2020 Summer Olympics

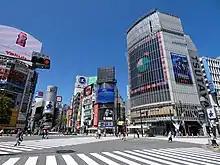
Few pedestrians on the Shibuya Crossing during the state of emergency in the middle of Japan's first wave of the COVID-19 pandemic, early 2020

In January 2020, concerns were raised about the potential impact of the COVID-19 pandemic on athletes and visitors to the Summer Olympic Games. Tokyo organizers and the International Olympic Committee insisted they were monitoring the spread of the disease to minimize its effects on preparations for the Olympics. The IOC stated that in 2020, their Japanese partners and Prime Minister Shinzo Abe "made it very clear that Japan could not manage a postponement beyond next summer [2021] at the latest". Unlike the case for Zika virus during the 2016 Summer Olympics in Rio de Janeiro, SARS-CoV-2 can be transmitted directly between humans, posing tougher challenges for the organizers to counteract the infectious disease and host a safe and secure event. Also unlike the case for H1N1 "swine flu" during the 2010 Winter Olympics in Vancouver, COVID-19 has a higher fatality rate, and there was no effective vaccine until December 2020. In a February 2020 interview, Conservative London mayoral candidate Shaun Bailey argued that London would be able to host the Olympic Games at the former 2012 Olympic venues should the Games need to be moved because of the COVID-19 pandemic. Tokyo Governor Yuriko Koike criticized Bailey's comment as inappropriate. In early 2021, officials in the U.S. state of Florida offered to host the delayed Games in their state, while John Coates, the IOC vice president in charge of the Tokyo Olympics, said the Games would open even if the city and other parts of Japan were under a state of emergency because of COVID-19.